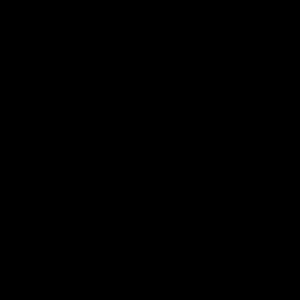
Contrôle est une touche de clavier d'ordinateur qui, lorsqu'elle est utilisée conjointement avec une autre touche, permet l'accès à des fonctions spéciales. La touche contrôle est une touche dite modifiante ; son emploi est similaire à celui de la touche de majuscule : comme celle-ci, son activation isolée ne produit aucune action. Elle est souvent présente deux fois, aux extrémités gauche et droite du clavier.